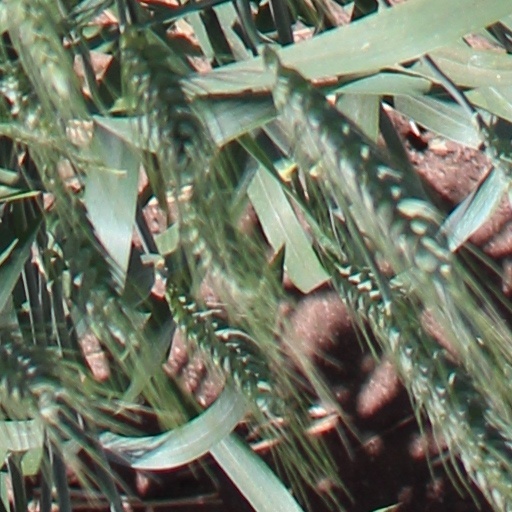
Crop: wheat